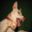
Label: dog